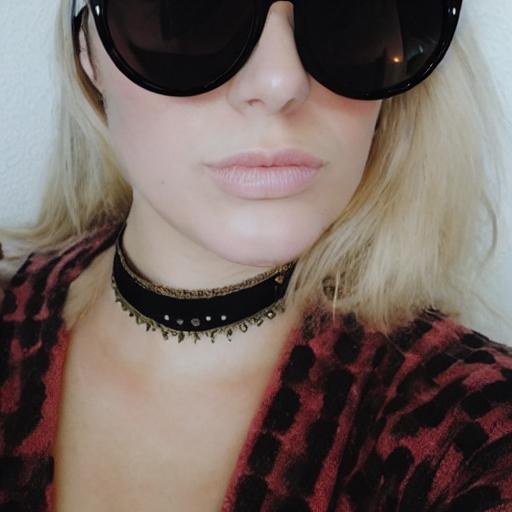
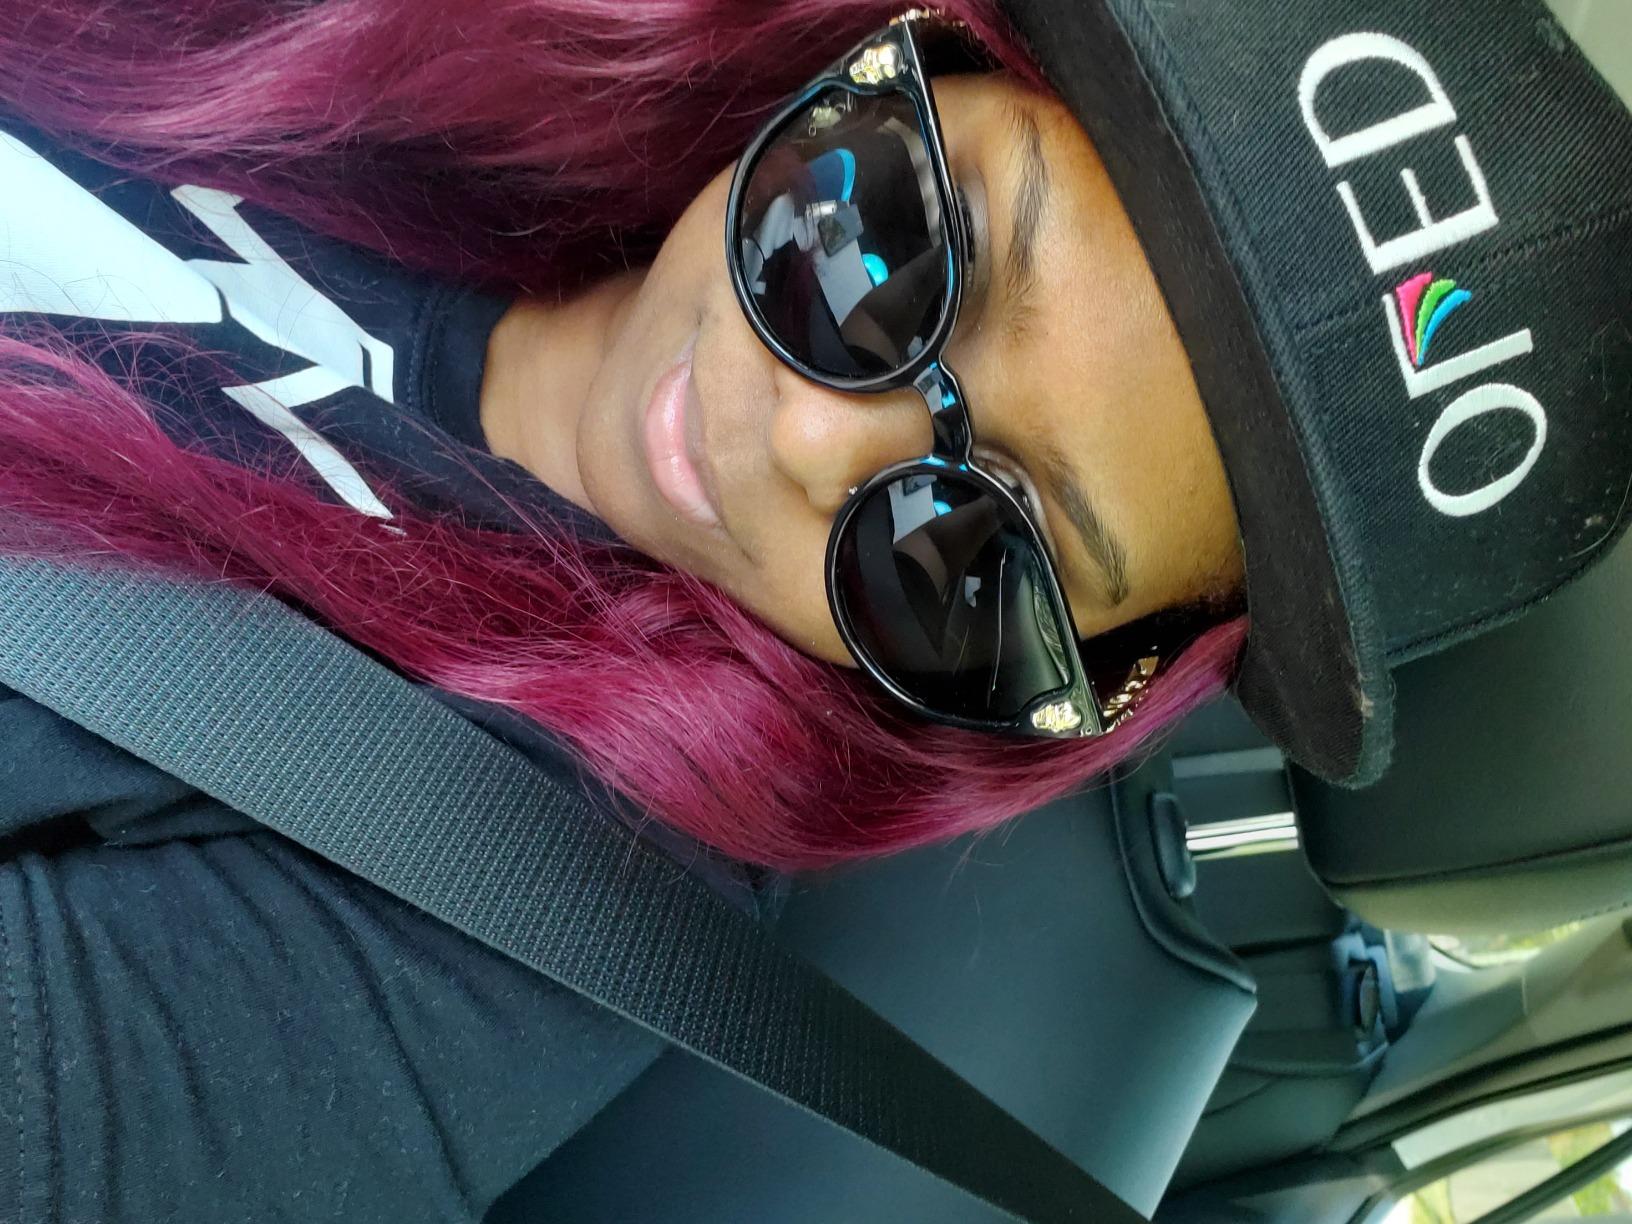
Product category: accessories_sunglasses
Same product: no